St Michael's, Chenies

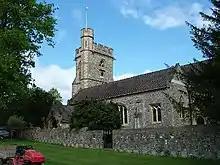
St Michael's Church at Chenies, viewed from the East

St Michael's Church at Chenies, Buckinghamshire, is a Grade I listed Anglican parish church in the Diocese of Oxford in England. It is not of great architectural interest but stands in an attractive position in the Chess Valley near the Chenies Manor House. The church is famous for its Bedford Chapel (photo), the mausoleum of the Russell family (Dukes of Bedford of Woburn Abbey) which is private and not open to the public.